Road case

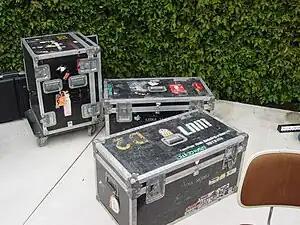
Road cases

A road case, ATA case or flight case is a shipping container specifically built to protect musical instruments, motion picture equipment, audio and lighting production equipment, props, firearms, or other sensitive equipment when it must be frequently moved between locations by ground or air. Many varying-sized road cases can be built to outfit the needs of an entire concert tour, or custom designed individually for a specific industry or product.